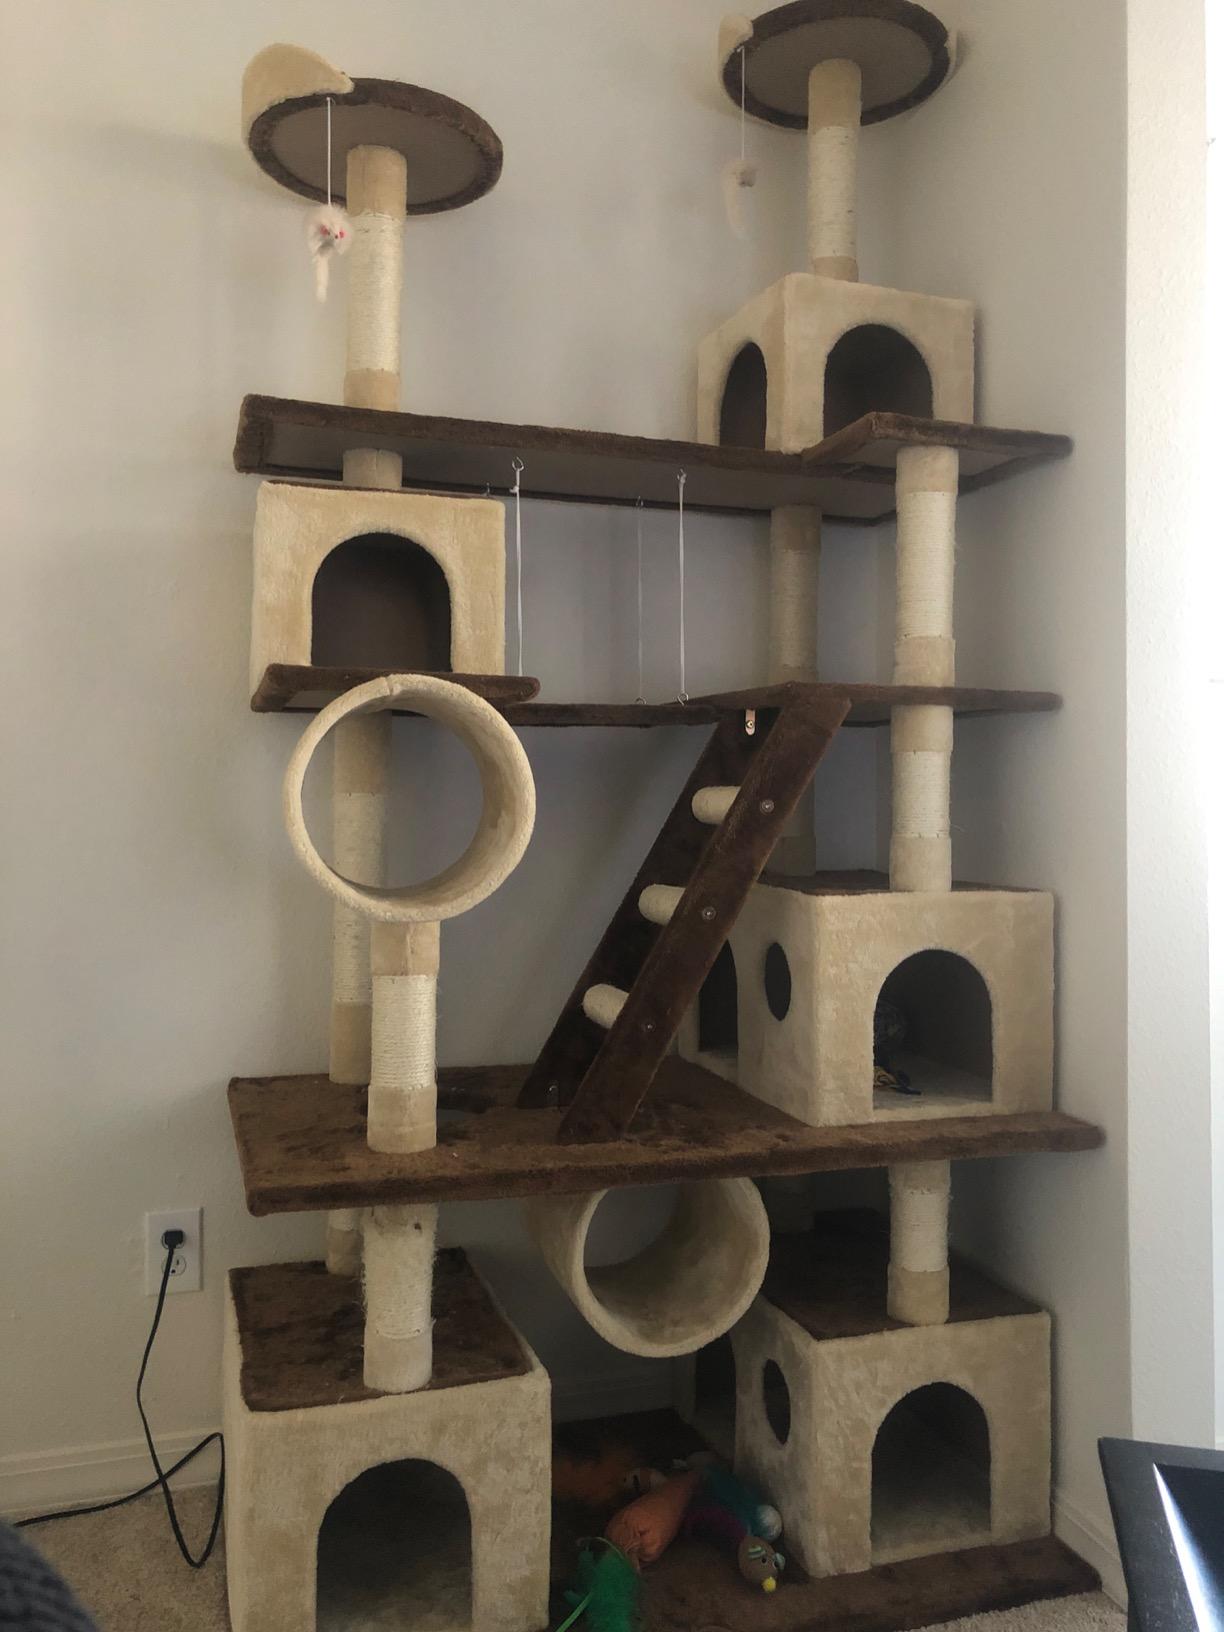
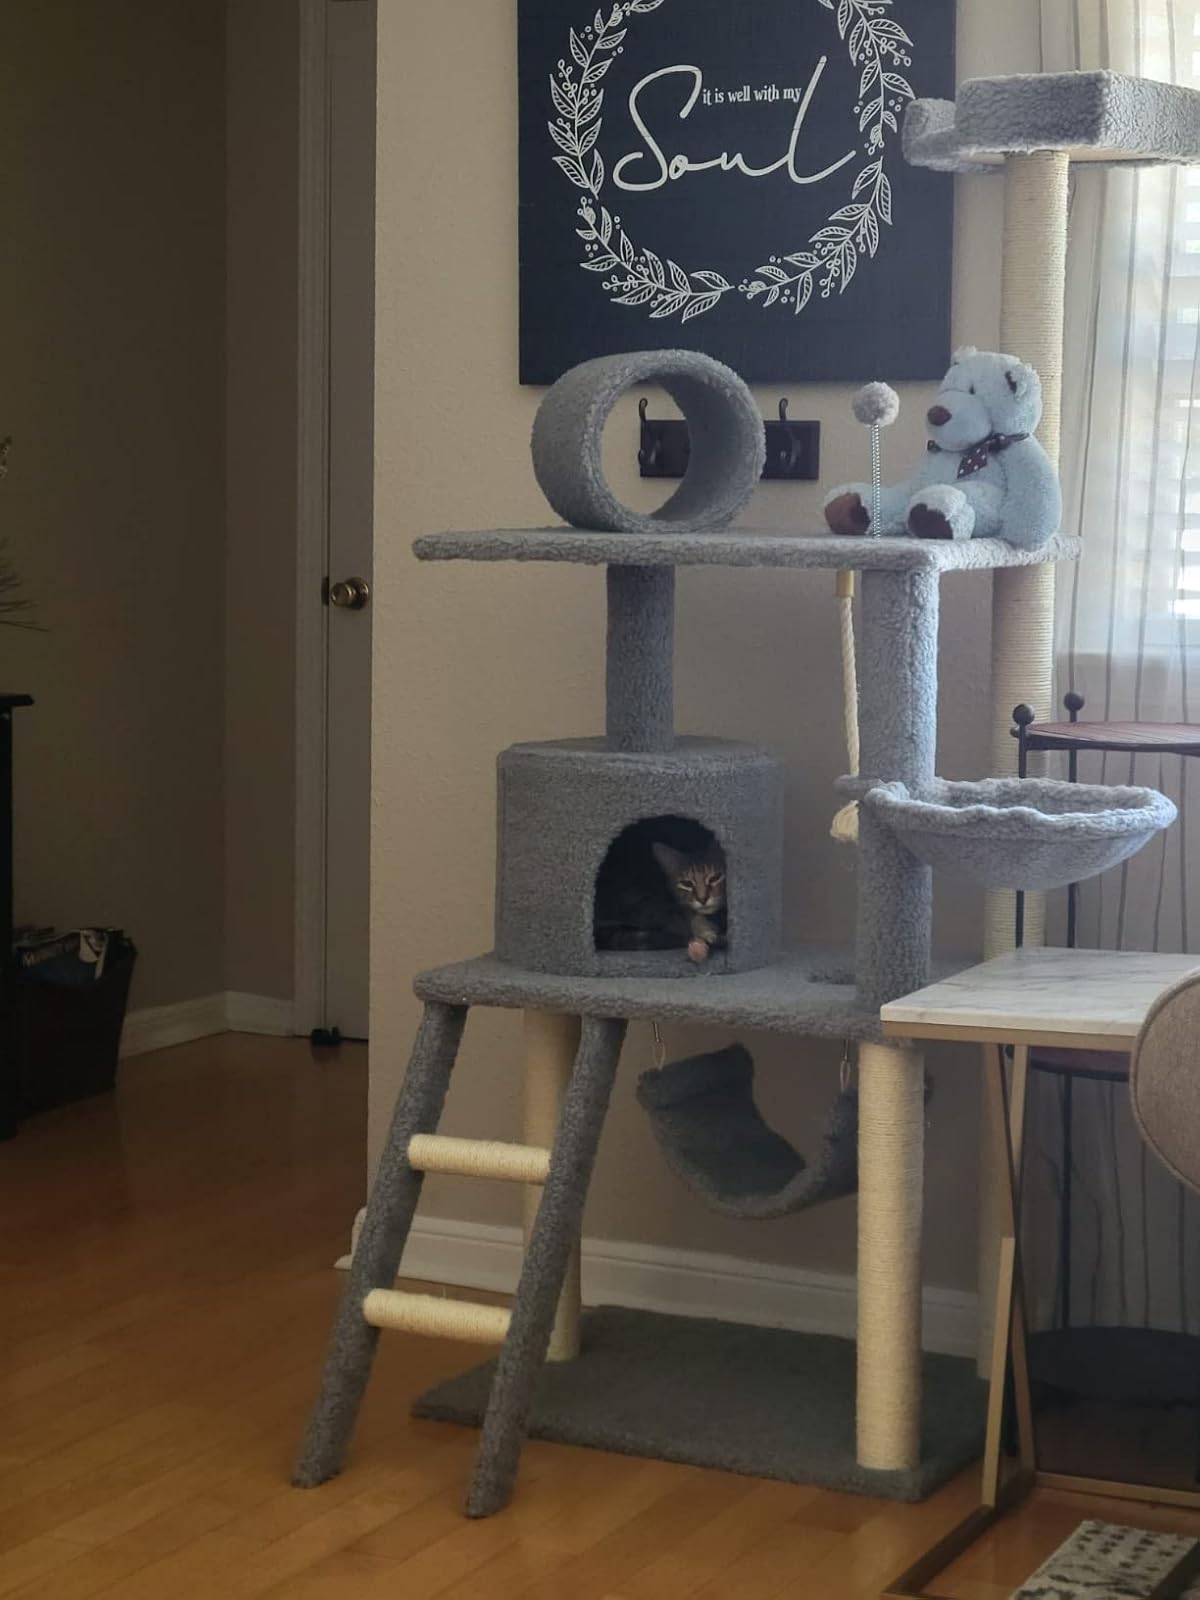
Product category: items_cat tree
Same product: no